Ann Arbor Symphony Orchestra

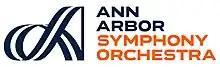
The Ann Arbor Symphony Orchestra logo

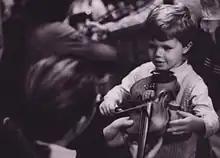
Scene from A2SO's "Petting Zoo"

The Ann Arbor Symphony Orchestra (A2SO) is an American orchestra based in Ann Arbor, Michigan. It is one of two symphony orchestras in Southeast Michigan alongside the Detroit Symphony Orchestra. Founded in 1928, the A2SO plays most of its concerts at the Michigan Theater and at the University of Michigan's Hill Auditorium.